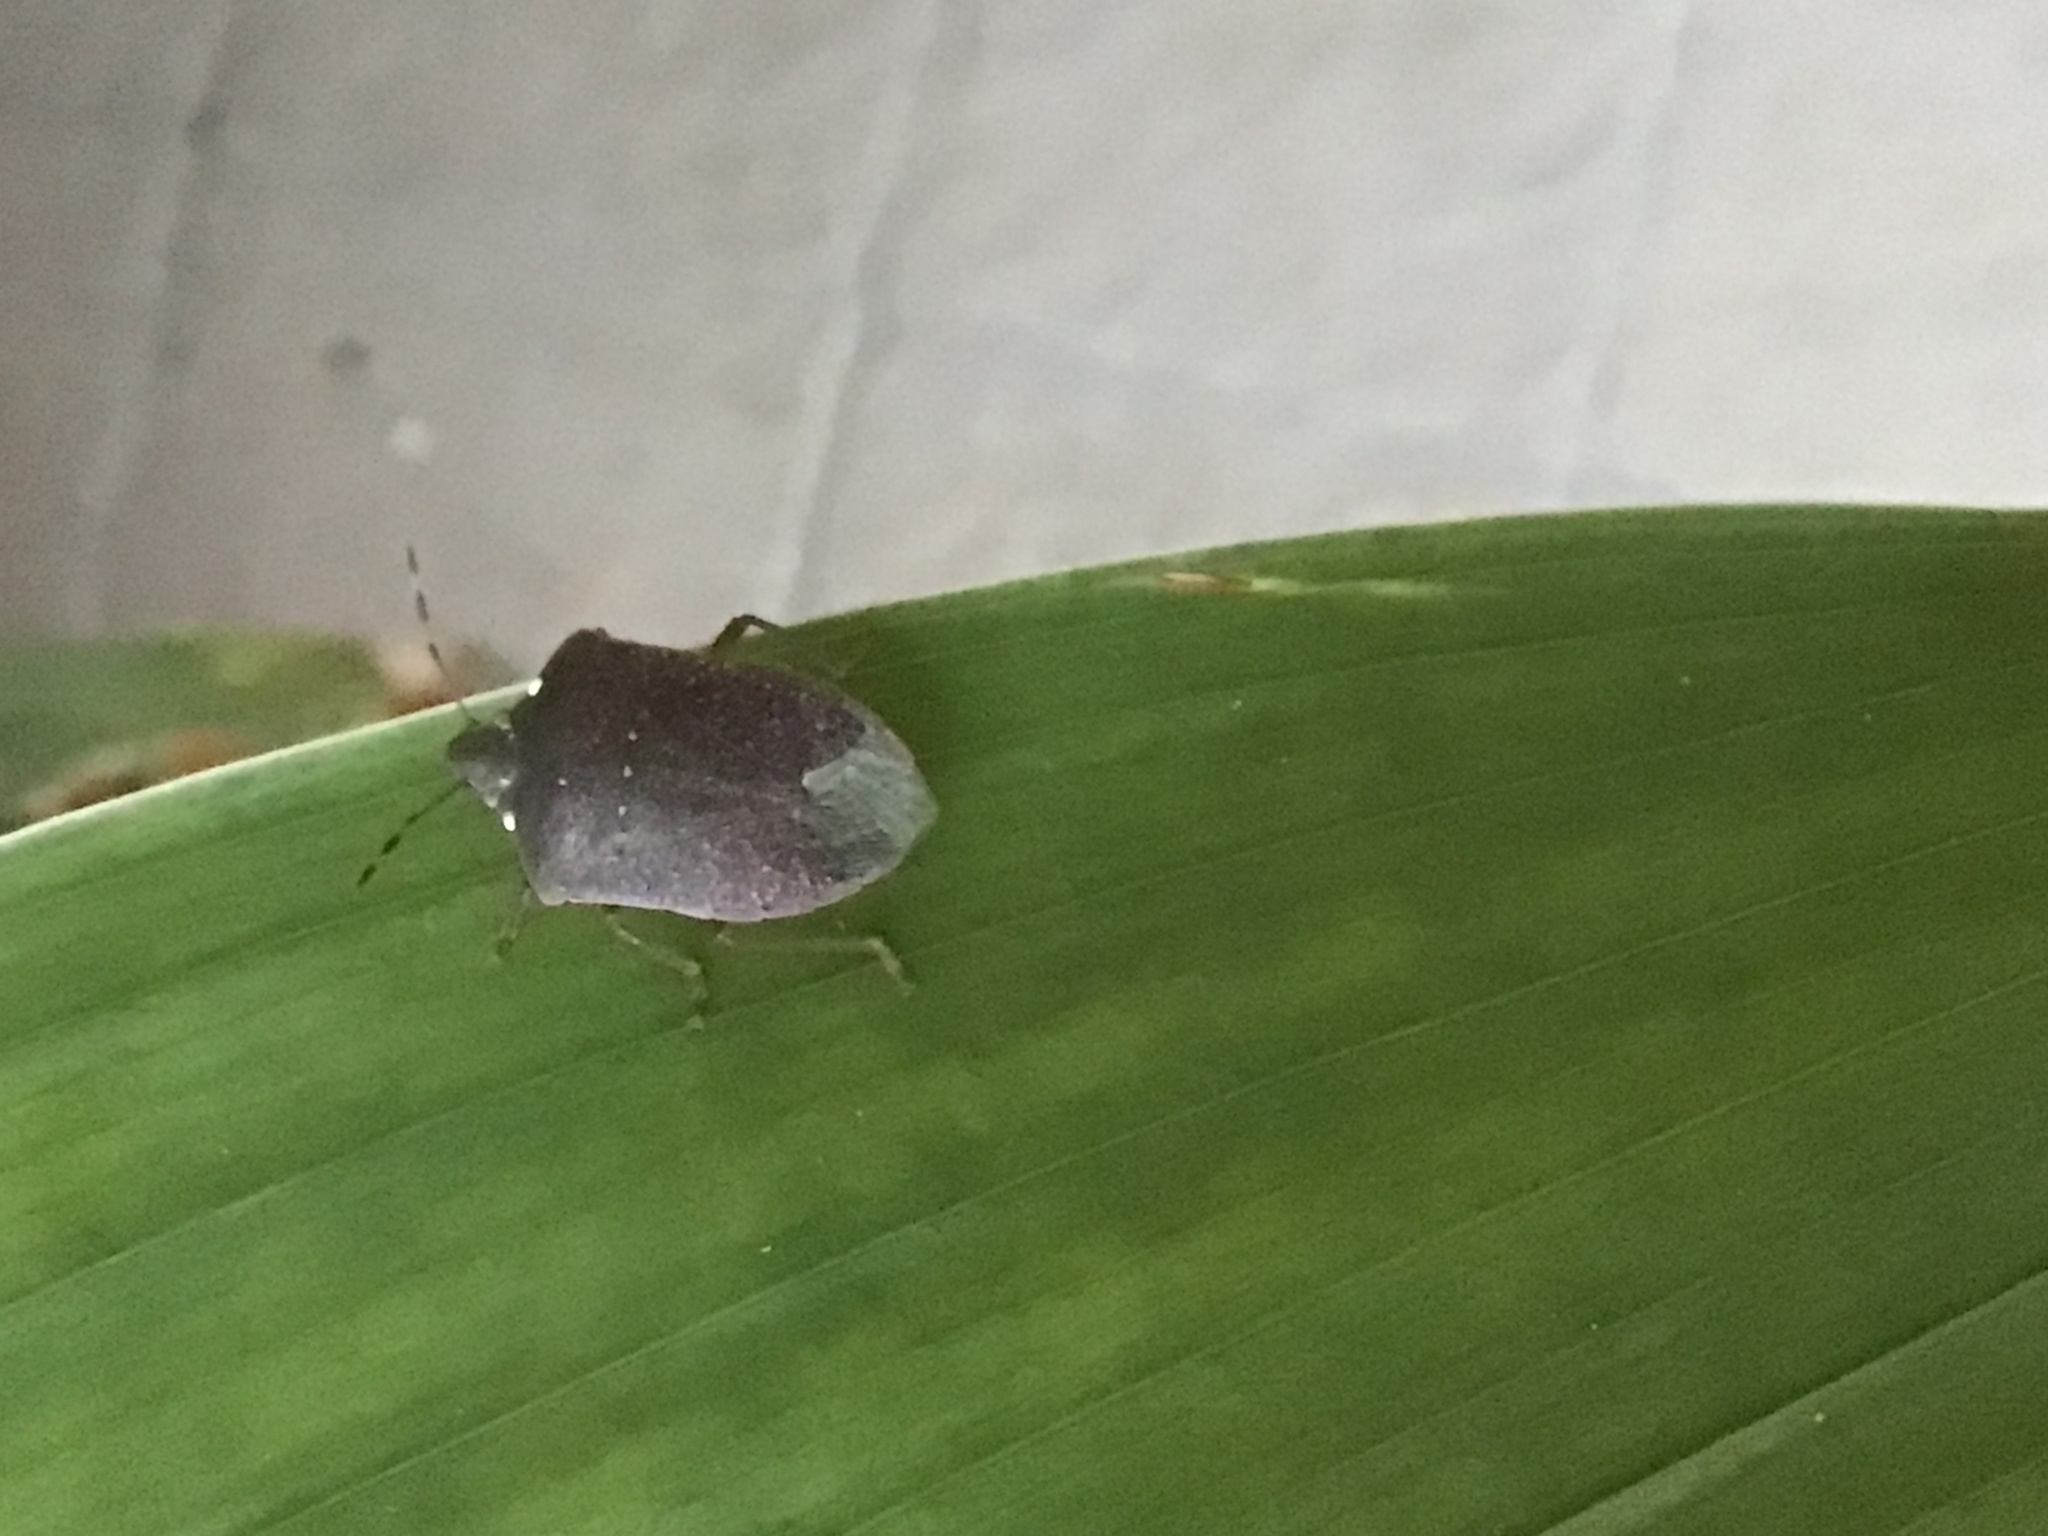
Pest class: stink_bug